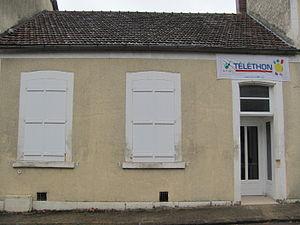
Salle des fêtes de Sougères-en-Puisaye.
Sougères-en-Puisaye est une commune française située dans le département de l'Yonne en région Bourgogne-Franche-Comté ; malgré son toponyme, ses paysages semblent plutôt l'associer à la région naturelle de la Forterre.